Lee & Helen George House

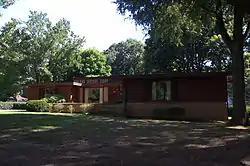
Lee and Helen George House, September 2012

Lee & Helen George House is a historic home located at Hickory, Catawba County, North Carolina. It was built in 1951, and is a one-story, Redwood weatherboard sheathed Modernist / Usonian-style dwelling. The house consists of a center main block with projecting rooms on each end of the façade, a rear wing, and an attached carport.